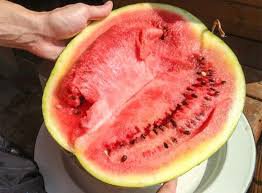
Label: Watermelon